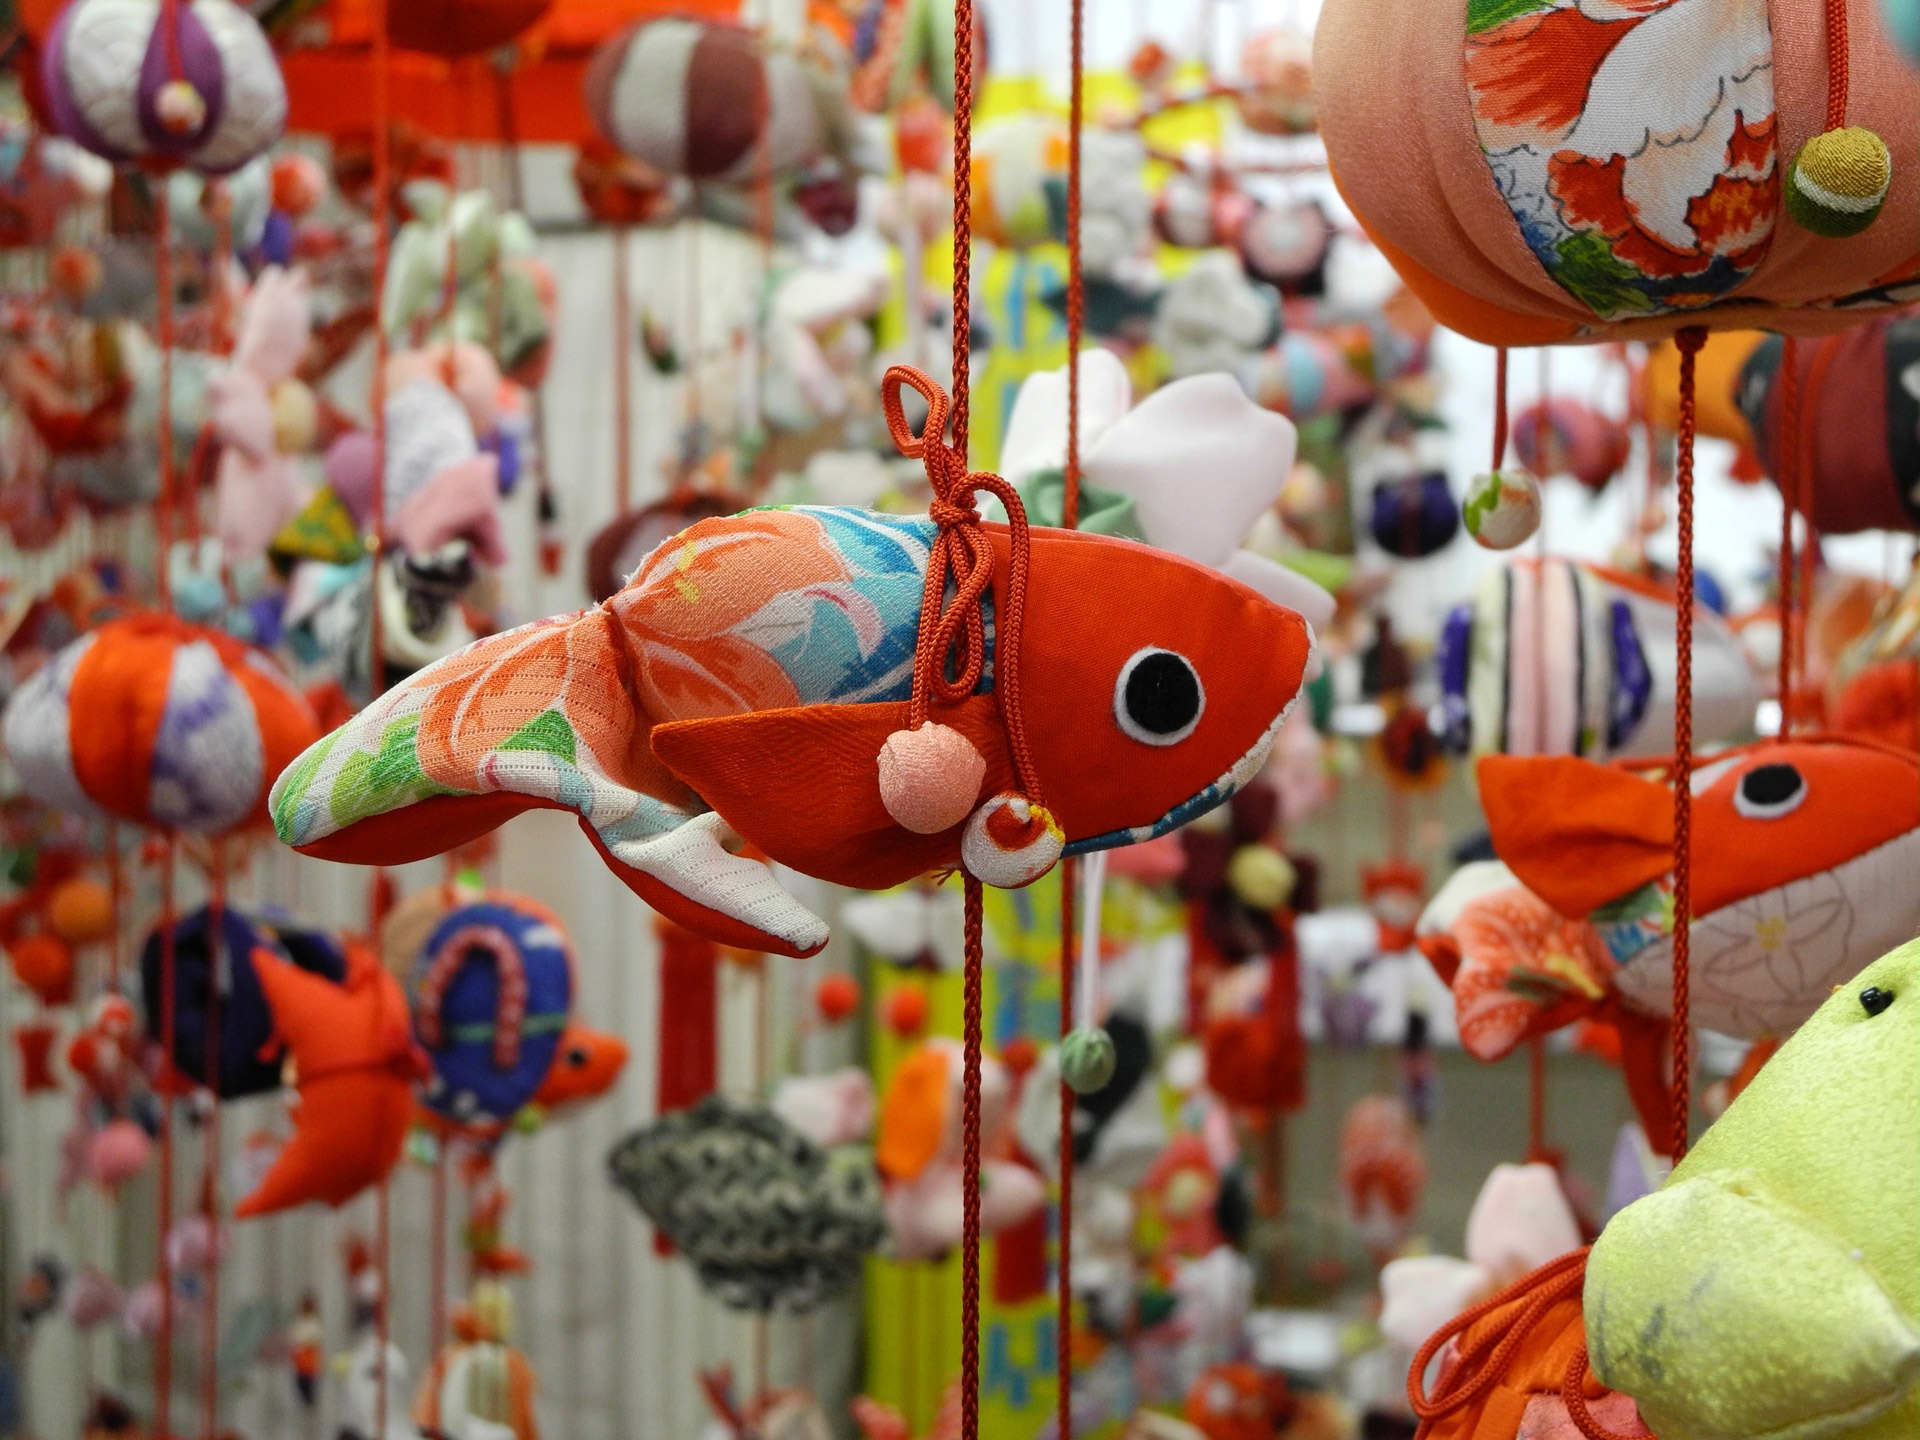
flower, decoration, food, amusement park, color, park, floating, float, fish, toy, public space, doll, festival, japanese, display, fair, amusement ride, hina, tsuribina